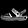
Label: Sandal